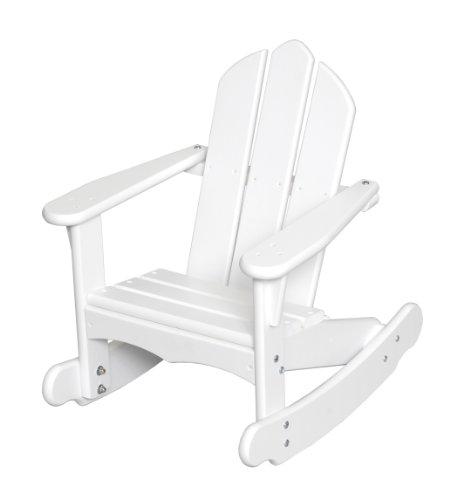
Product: Little Colorado Personalized Child's Adirondack Rocking Chair- White
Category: Patio, Lawn & Garden | Patio Furniture & Accessories | Patio Seating | Chairs | Adirondack Chairs
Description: Weather prood finish.
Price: $97.73
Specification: ProductDimensions:22.5x16x24inches|ItemWeight:15.43pounds|ShippingWeight:17pounds(Viewshippingratesandpolicies)|ASIN:B001P22R3U|Itemmodelnumber:141WH|Manufacturerrecommendedage:12months-7years